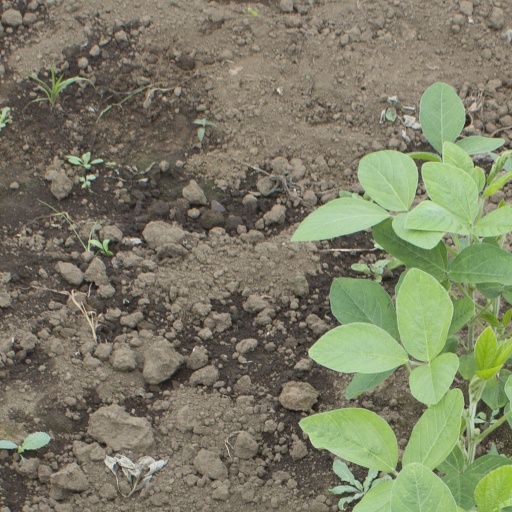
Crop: soybean